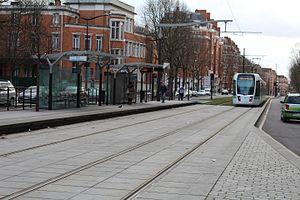
Station Adrienne Bolland de la ligne 3b du tramway d'Île-de-France.
La liste des stations du tramway d'Île-de-France propose un aperçu des stations actuellement en service sur les lignes de tramway d'Île-de-France, en France. La première ligne a ouvert en 1992. L'ensemble des lignes, qui ne sont pas toutes en correspondance entre elles, comprend 204 stations, depuis le 14 décembre 2019, date d'extension de la ligne 4 du tramway d'Île-de-France.